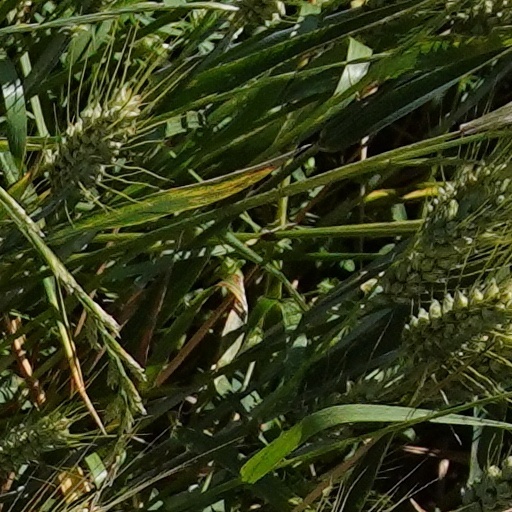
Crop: wheat